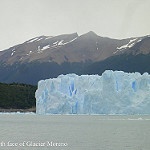
Scene: Outdoor